Asda

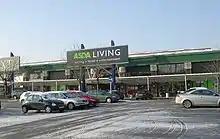
An "Asda Living" branch in Leeds

Asda's property development arm, Gazeley Limited, was sold to Economic Zones World (EZW), a Dubai World subsidiary, in June 2008 for in excess of £300 million.